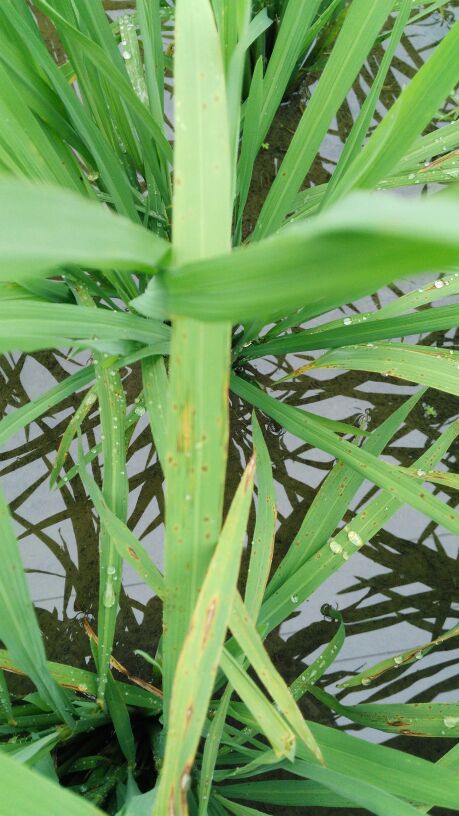
Plant: Rice
Disease: rice blast